Chôros No. 9

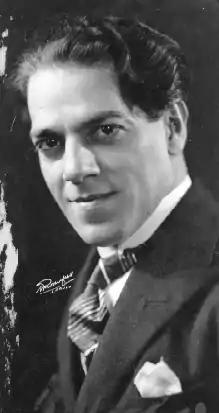
Heitor Villa-Lobos

Chôros No. 9 is an orchestral work written between 1929 and 1942 by the Brazilian composer Heitor Villa-Lobos. It is part of a series of fourteen numbered compositions collectively titled "Chôros", ranging from solos for guitar and for piano up to works scored for soloist or chorus with orchestra or multiple orchestras, and in duration up to over an hour. A recorded performance of "Chôros No. 9" made by the composer lasts almost 28 minutes.